1981 South Africa rugby union tour of New Zealand and the United States

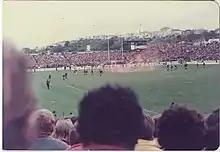
A smoke bomb at Eden Park

A low-flying Cessna 172 piloted by Marx Jones and Grant Cole disrupted the final test at Eden Park, Auckland, on 12 September by dropping flour-bombs on the pitch, despite which the game continued. "Patches" of criminal gangs, such as traditional rivals Black Power and the Mongrel Mob, were also evident. (Black Power were Muldoon supporters.) A group of peaceful protestors dressed as clowns were beaten with batons by police. The same day in Warkworth, Dunedin and Timaru protesters stormed the local TV transmitters and shut off coverage of the game.